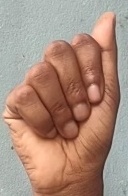
ASL sign: A